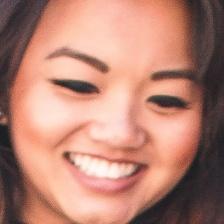
Label: faces